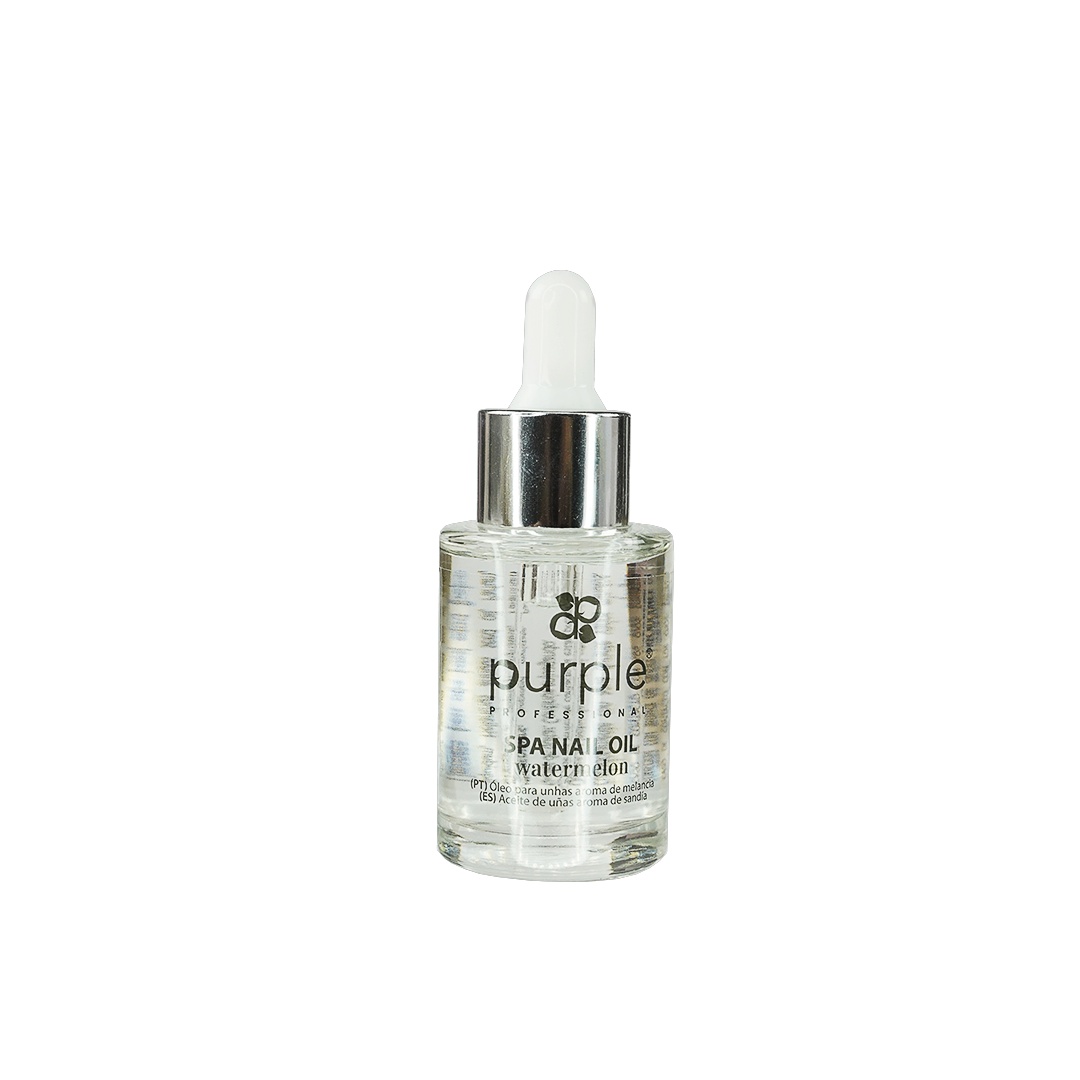
P591 Aliejukas nagams ,,spa nail oil Watermelon'' 30 ml
Sausas nagų ir odelių aliejukas. Greitai susigeria į odą, nepalieka lipnumo. Atkuriamasis aliejus, kuris palaiko gerą nagų ir odelių būklę. Padeda išlaikyti odelių elastingumą. Maitina ir drėkina nago plokštelę, apsaugo nuo nagų lūžinėjimo, sluoksniavimosi.
Brand: Grožio Vila
Category: Health & Beauty > Personal Care > Cosmetics > Nail Care